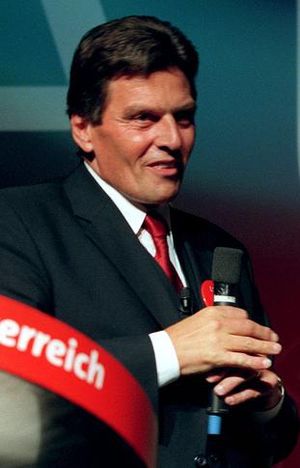
Viktor Klima
Viktor Klima er en østrigsk politiker. Han var Østrigs kansler mellem 1997 og 2000.